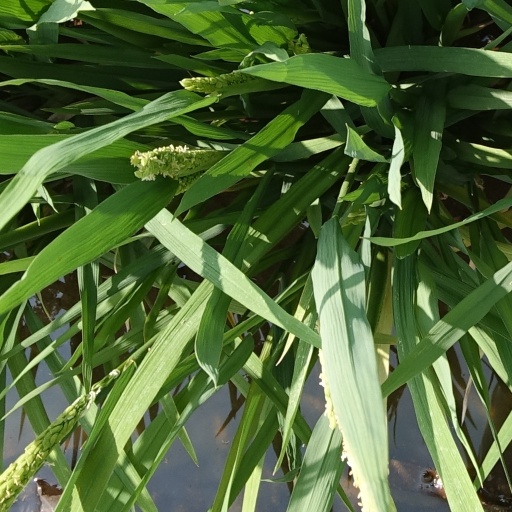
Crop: rice